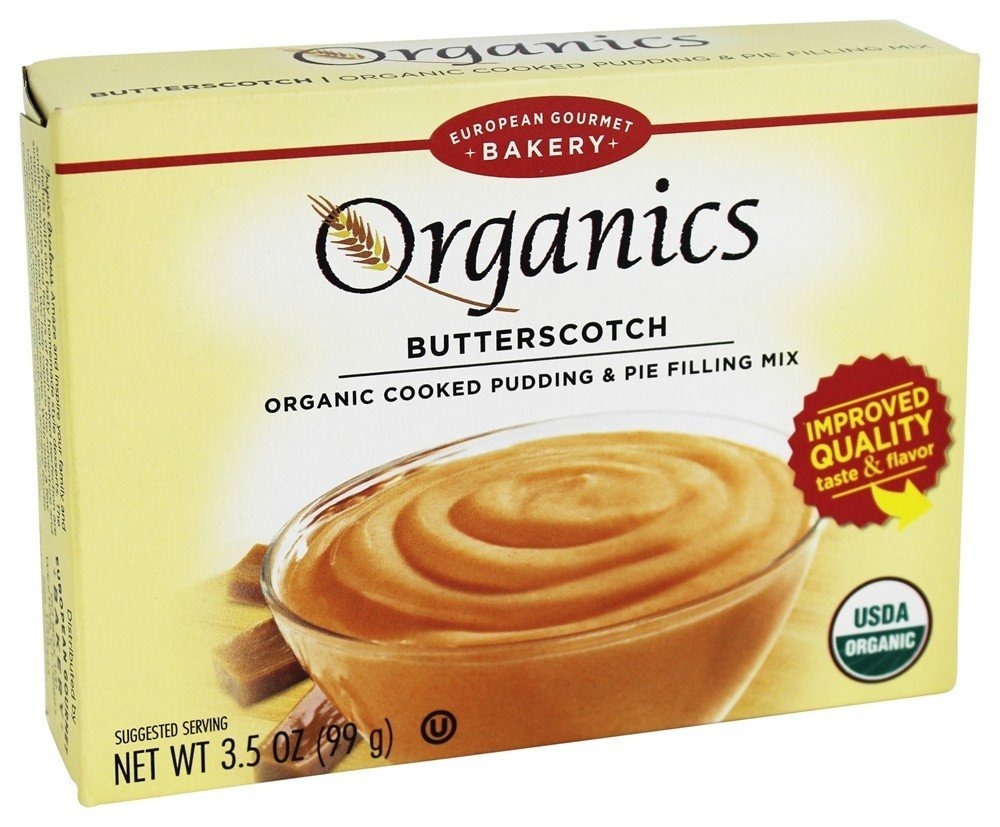
Item Name: Dr. Oetker: Organics Butterscotch Cooked Pudding & Pie Filling Mix (1 X 3.5 Oz)
Bullet Point 1: Now is called European Gourmet Bakery
Bullet Point 2: Gluten Free, No Hydrogenated Food, No Preservative
Bullet Point 3: No Artificial Colorings, No Artificial Flavorings, No Trans Fat
Bullet Point 4: No Modified (GMO) Food, USDA Certified, Caffeine Free
Bullet Point 5: Kosher Certified, Recyclable Packaging
Product Description: Upc: 058336-176043 organic buttescotch pudding mix 12/3.5 oz by dr. oetker organics kosher; vegetarian; natural or organic ingredients ingredients: organic cane sugar, organic corn starch, natural flavor, organic caramel color, salt.
Value: 1.0
Unit: Count

Price: 2.74